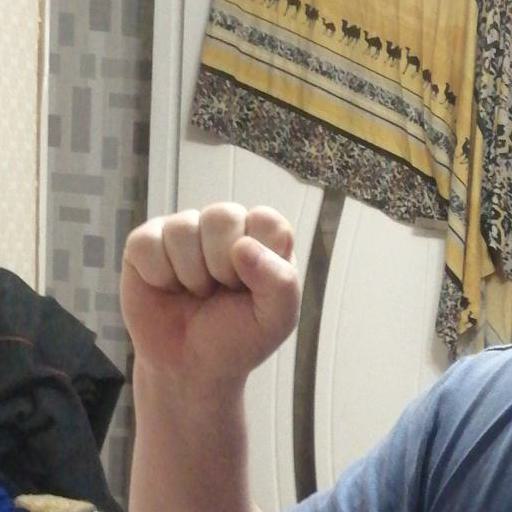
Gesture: fist